Thirukkurungudi

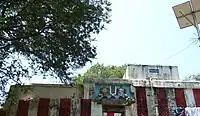
Mala Nambi Temple Entrance

Thirukkurungudi is a town which is located in Tirunelveli district, Tamil Nadu, South India. Thirukkurungudi is part of Nanguneri taluk and is part of the Tamil Nadu legislative assembly constituency of Nanguneri. At the foothills of the Western Ghats and 40 km to the North of Kanyakumari and about 120 km from Thiruvananthapuram the capital city of Kerala, Thirukkurungudi is a village with history dating back more than 1500 years. Village life revolves around agriculture and the Nambi Rayar temple. It is one of the 108 Divya Desams, Hindu temples that are sacred for the Vaishnavas.